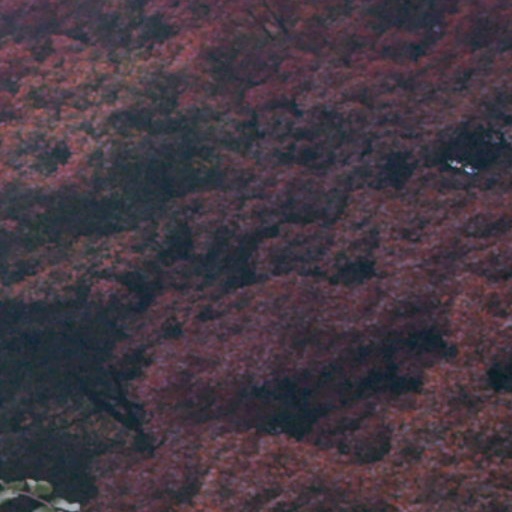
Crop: cassava